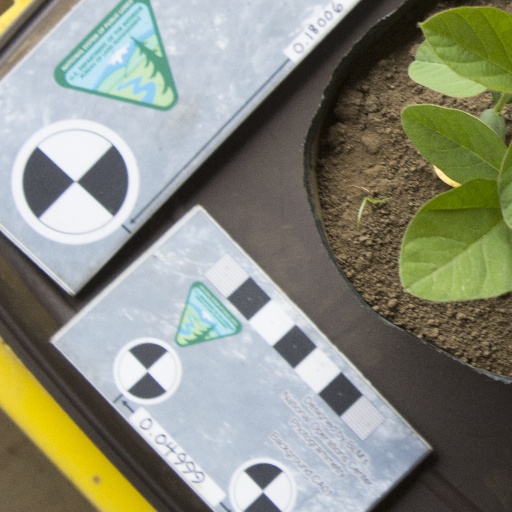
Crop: soybean